Martavis Bryant

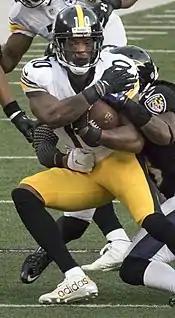
Bryant with the Steelers in 2015

On August 27, 2015, Bryant was suspended the first four games due to violating the league's substance abuse policy. During his suspension, he spent time at a rehabilitation center in Houston, Texas, and worked with ex-NBA coach John Lucas. Although he was available to return for Week 5, he missed the game due to a knee injury, so he made his season debut on October 18. In a 25–13 victory over the Arizona Cardinals, he caught six passes for 137 yards and two touchdowns, including an 88-yard touchdown. His first start of the season was on October 25 against the Kansas City Chiefs, where he caught three receptions for 45 yards and a touchdown. During a Week 10 matchup against the Cleveland Browns, Bryant had a season-high 178 receiving yards on six catches, while also scoring a 64-yard touchdown. On December 13, he caught a season-high seven receptions for 49 yards, in a 33–20 victory over the Bengals. In Week 15, he made a season-high ten catches for 87 yards in a 34–27 win over the Denver Broncos. This was the first time in his career that he caught over nine passes in a single game.